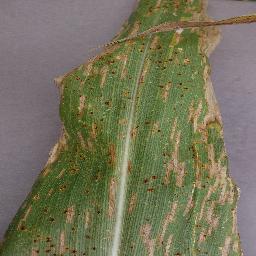
Label: Corn___Northern_Leaf_Blight